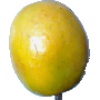
Label: maracuja